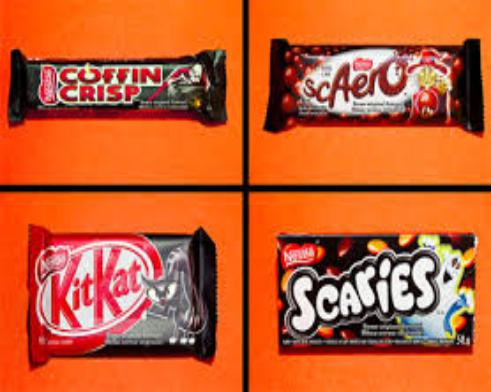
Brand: Coffee Crisp
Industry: Food